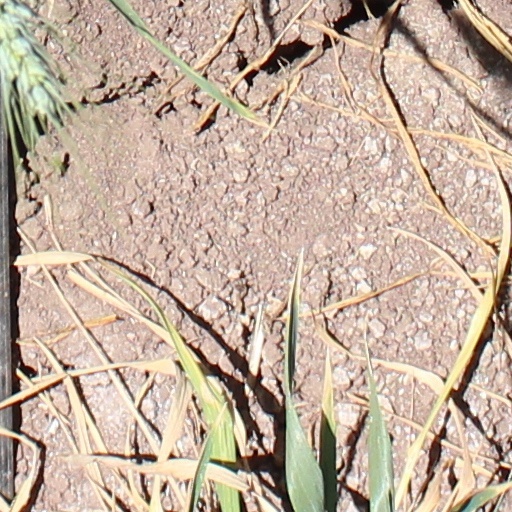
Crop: wheat